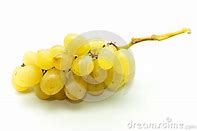
Label: Grapes